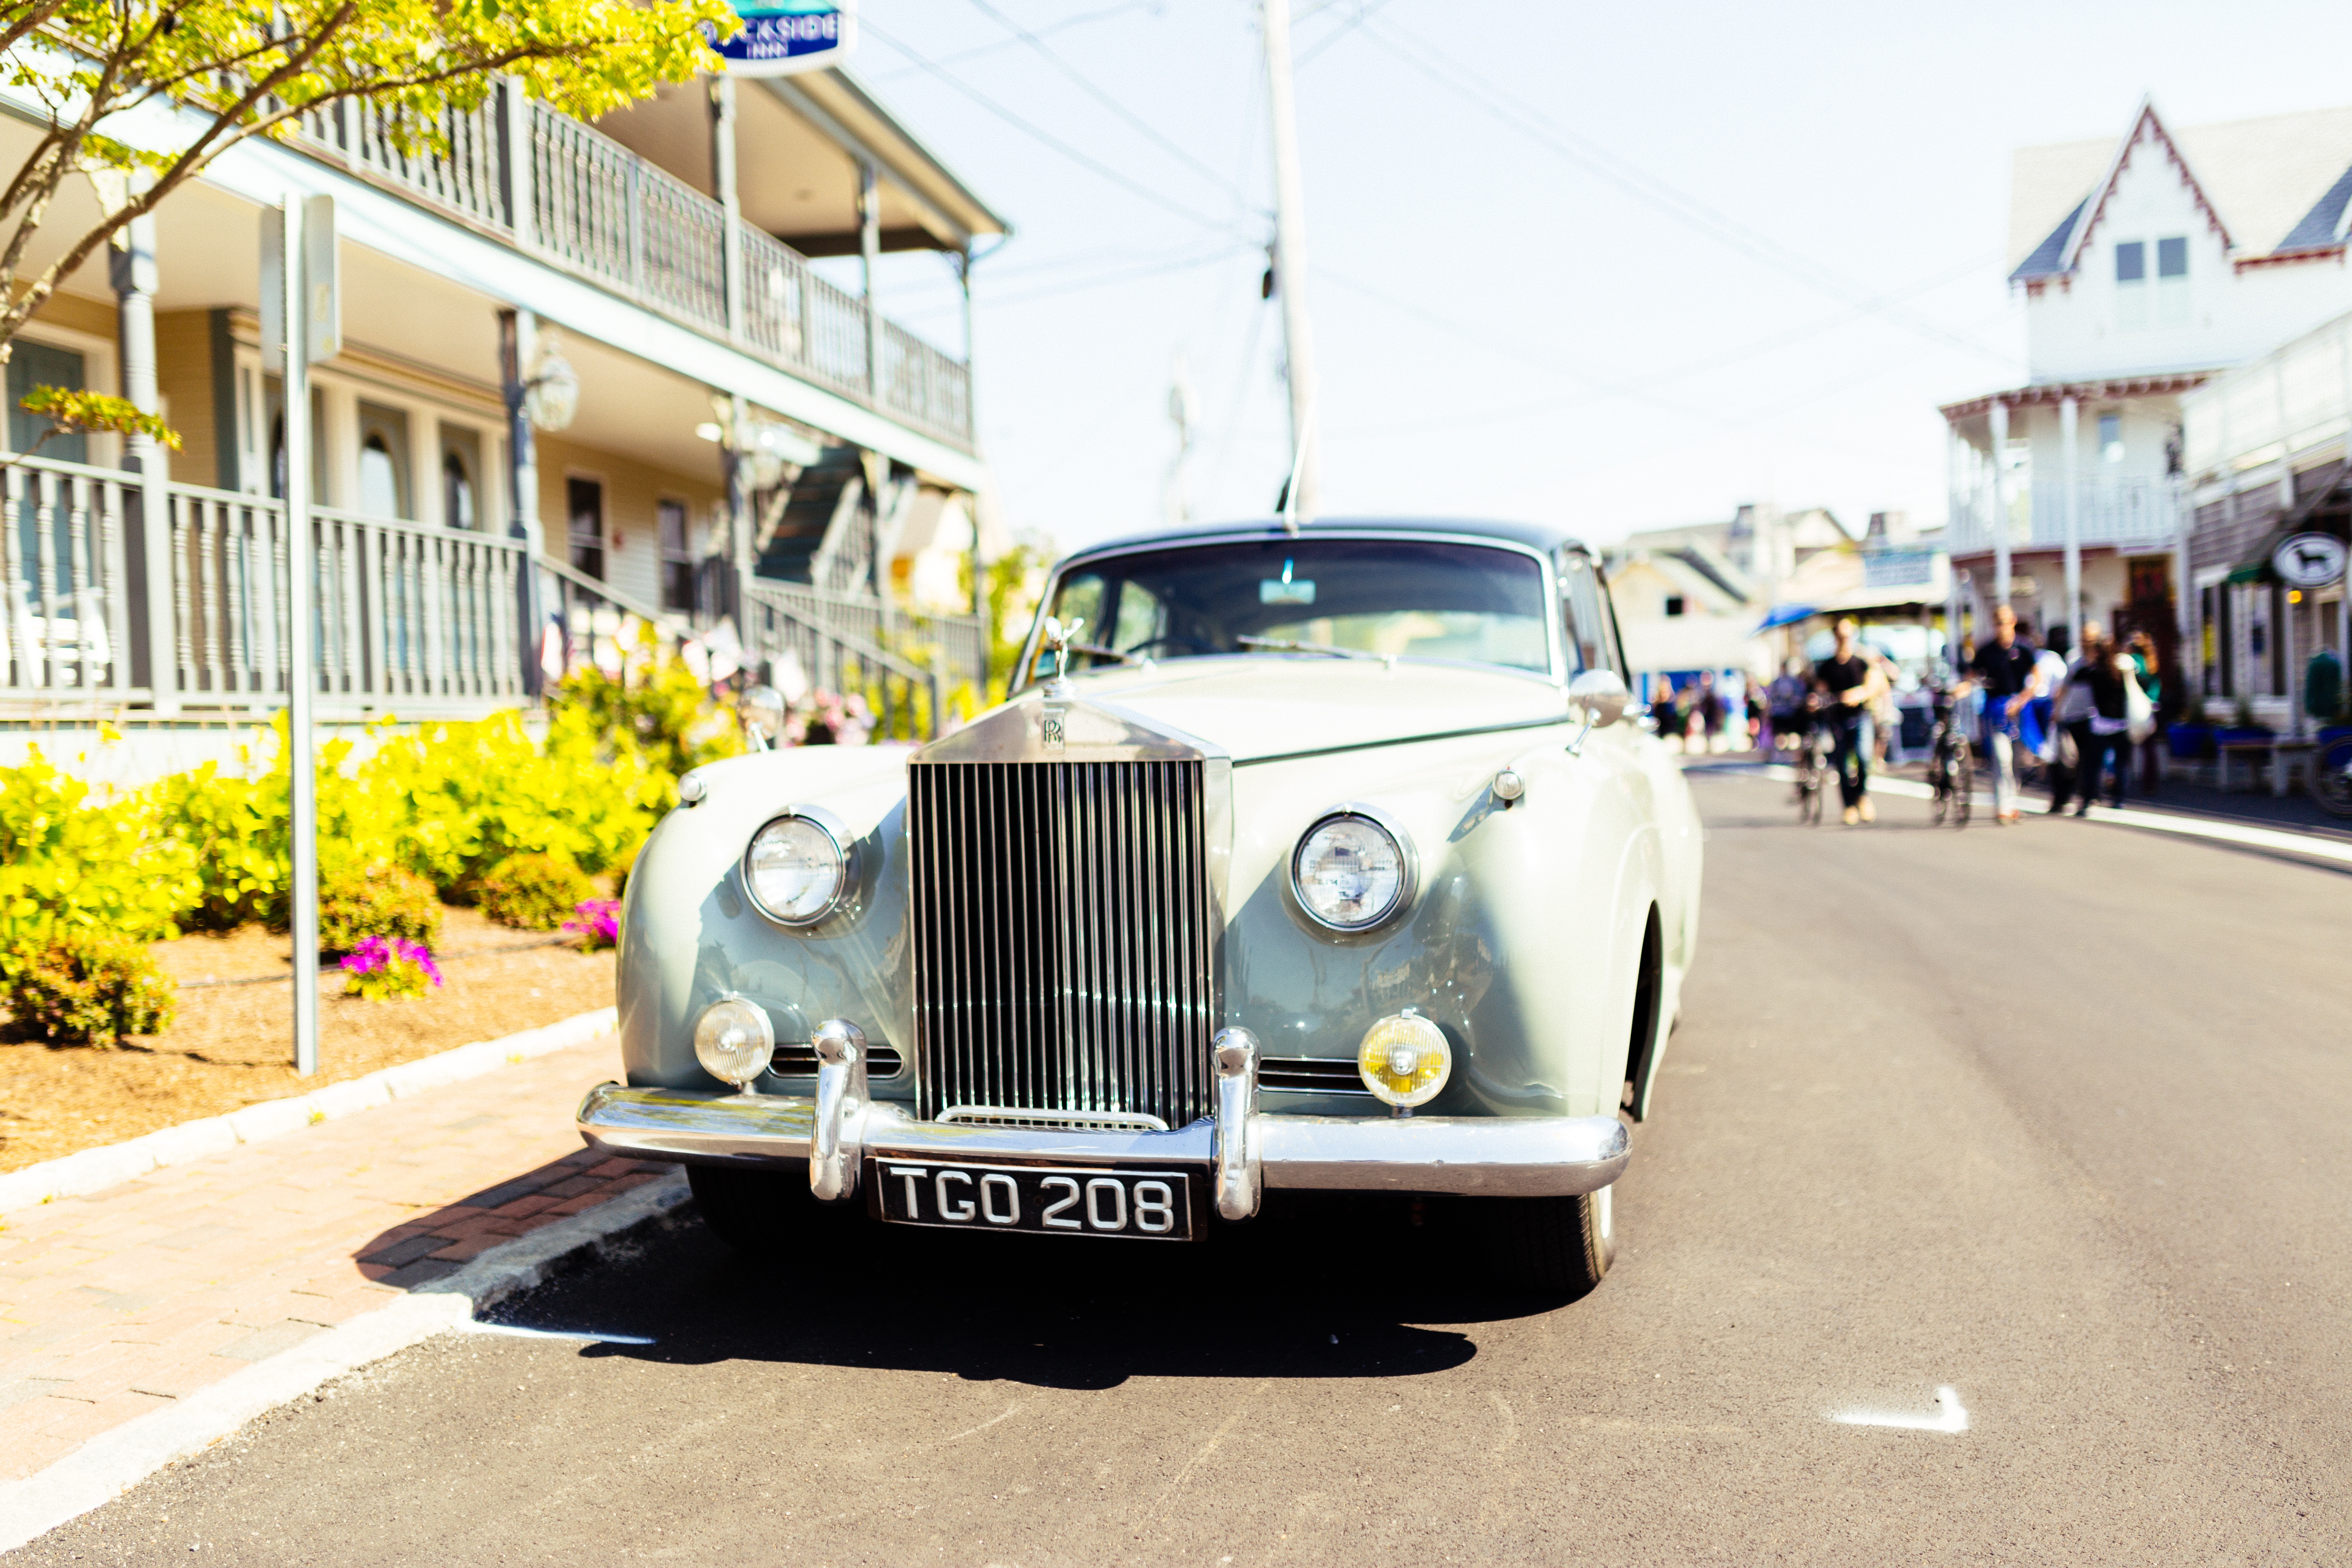
land vehicle, car, vehicle, classic, vintage car, antique car, classic car, luxury vehicle, rolls royce, coupe, sedan